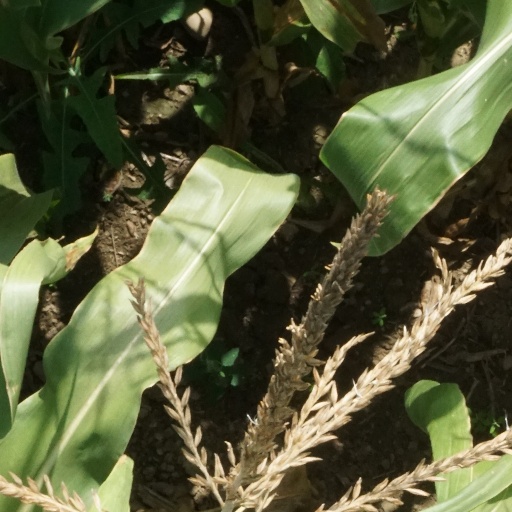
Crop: maize; corn